Virome

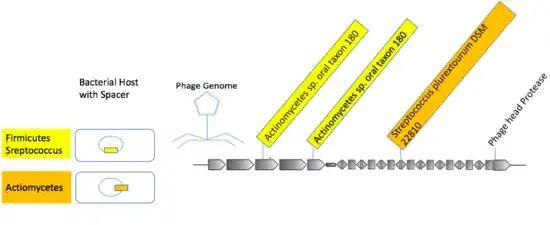
Three proto-spacers encoded on mVCs identified in human oral metagenomic samples that were linked to CRISPR spacers from hosts from distinct phyla, "Actinomycetes" sp. oral taxon 180 (Actinomycetota) and "Streptococcus plurextorum" DSM 22810 (Bacillota).

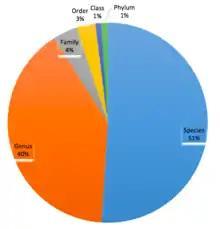
Proportion of 18,470 viral connected with predicted hosts at various taxonomic levels

In January 2017, the IMG/VR system -the largest interactive public virus database contained 265,000 metagenomic viral sequences and isolate viruses. This number scaled up to over 760,000 in November 2018 (IMG/VR v.2.0). The IMG/VR systems serve as a starting point for the sequence analysis of viral fragments derived from metagenomic samples.